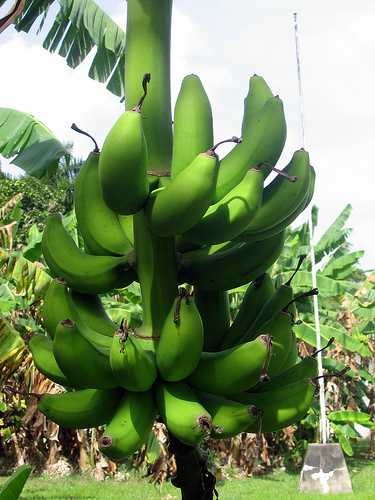
Label: Banana